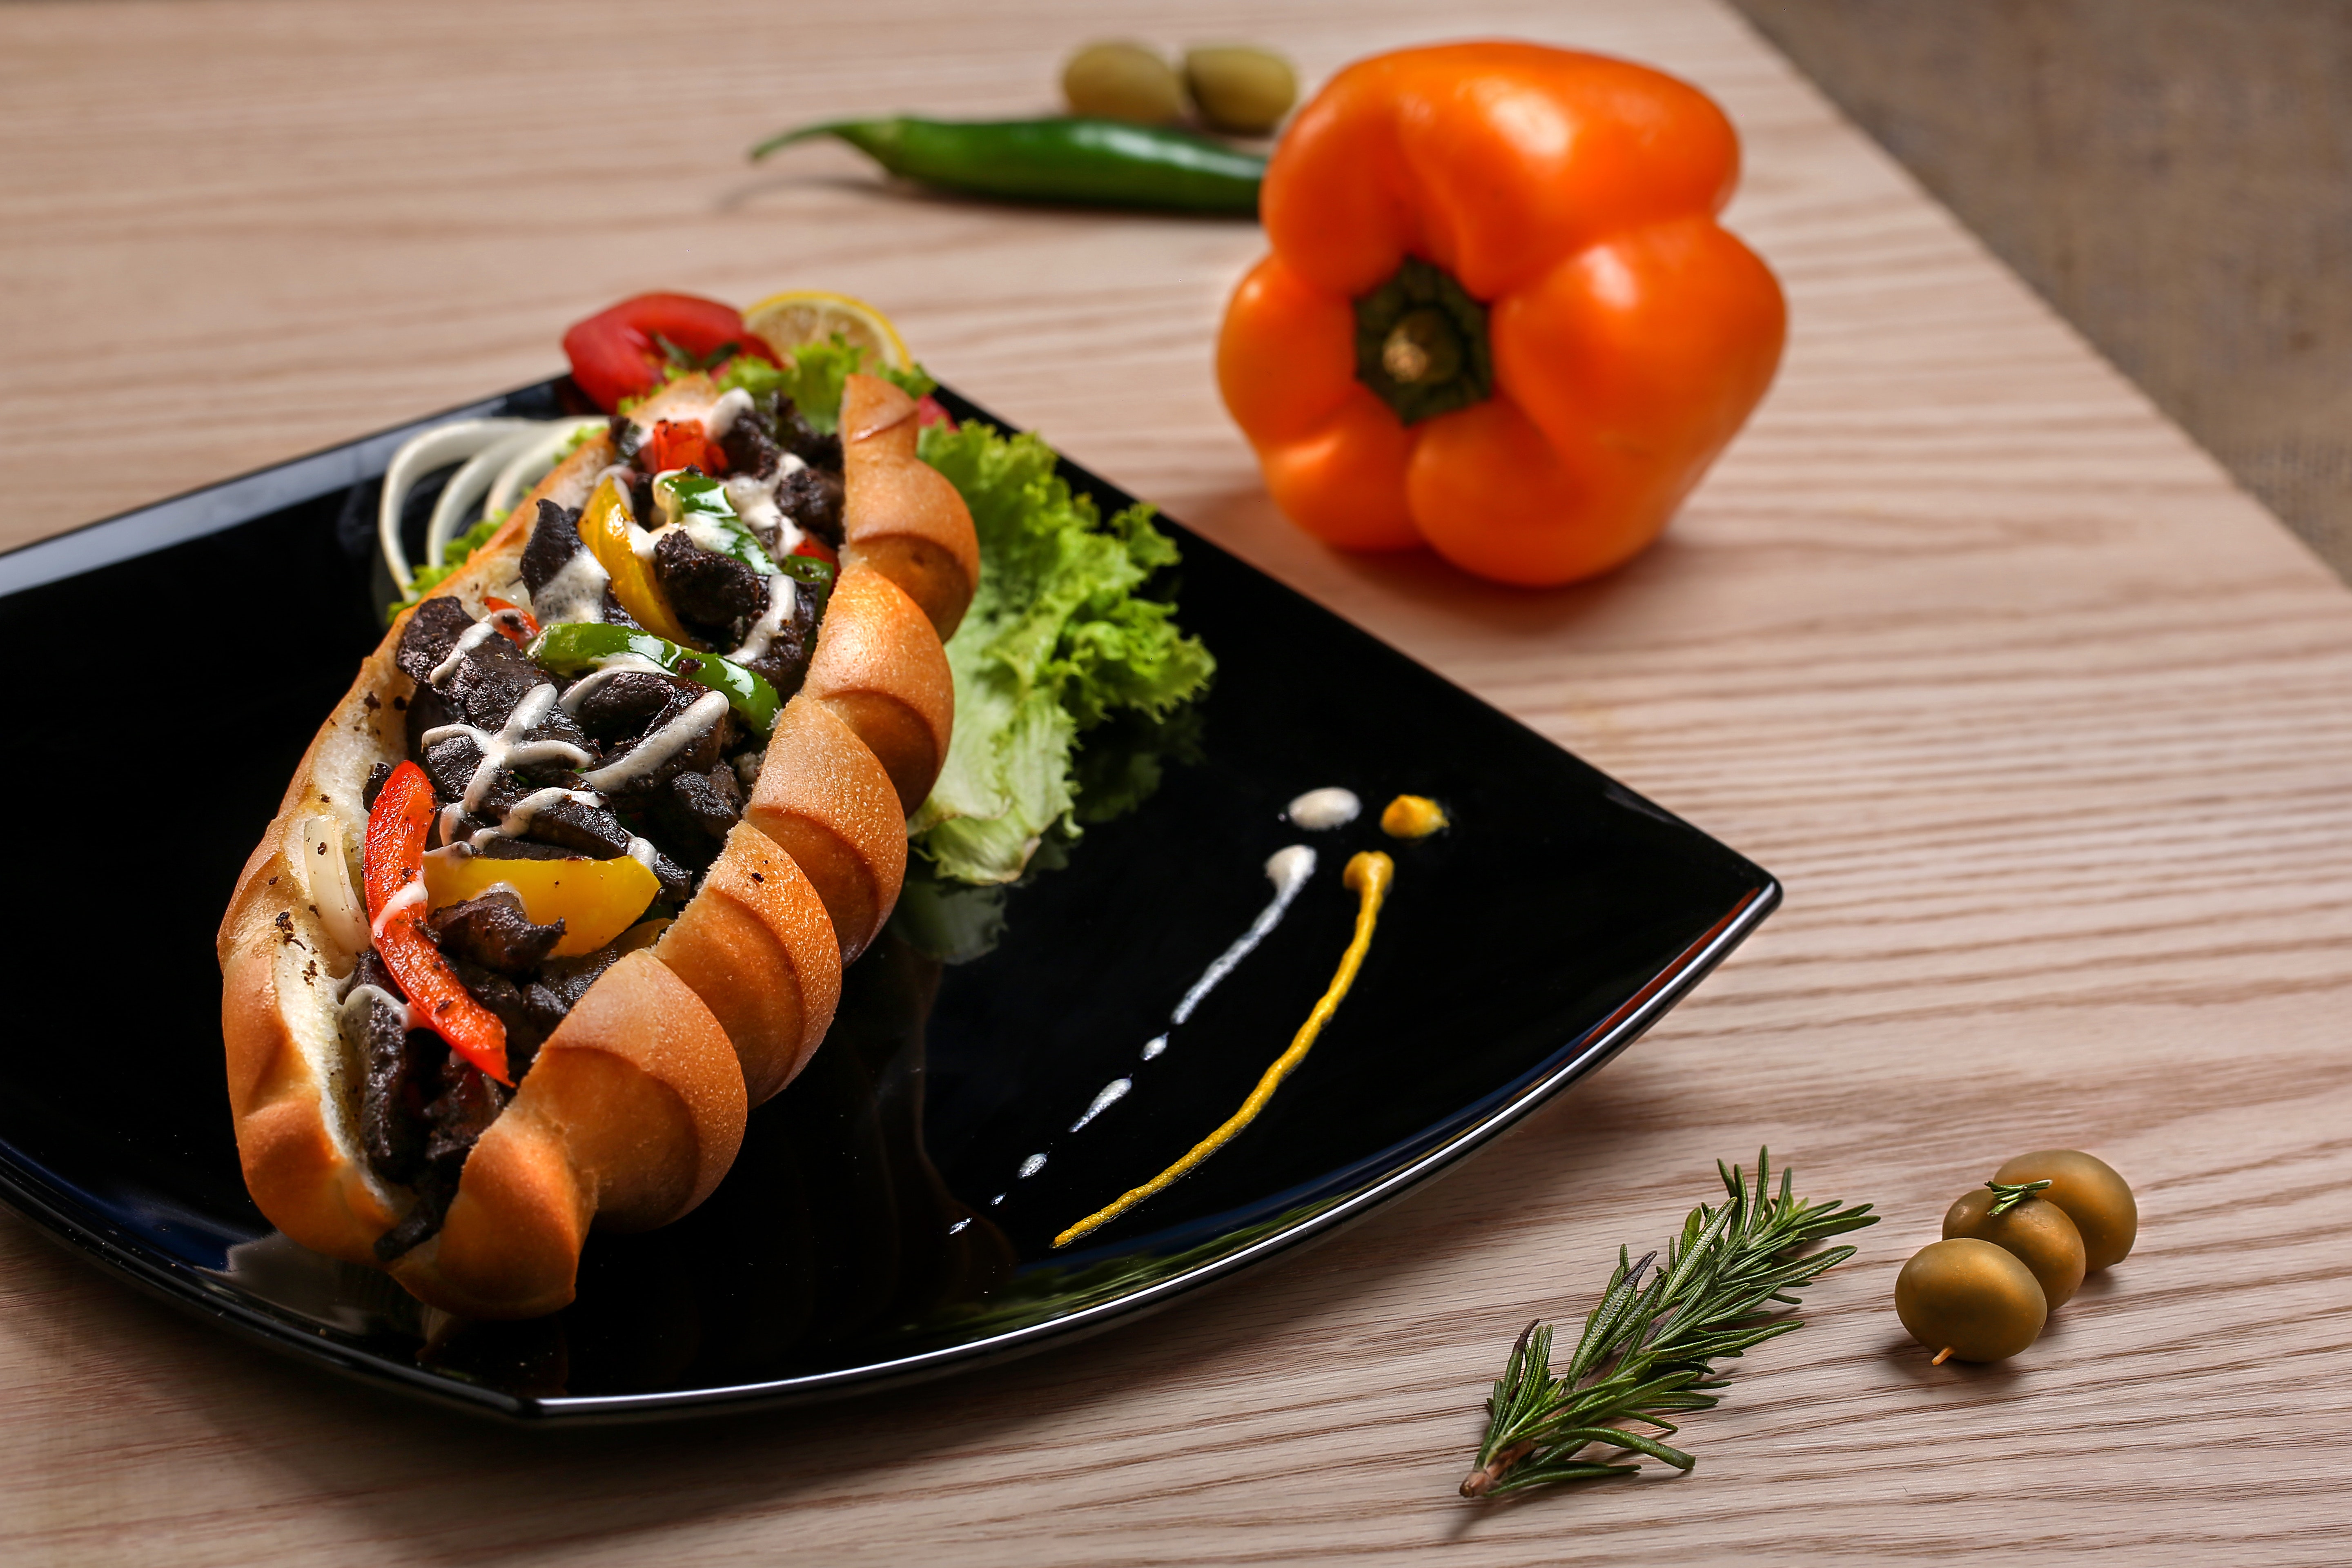
dish, food, cuisine, ingredient, produce, staple food, recipe, vegetarian food, finger food, la carte food, garnish, fast food, vegetable, comfort food